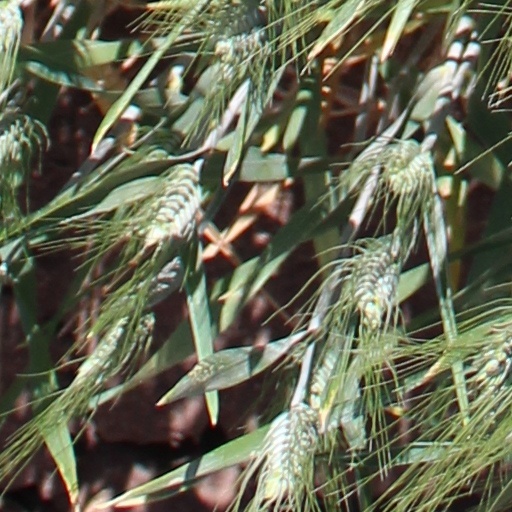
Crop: wheat